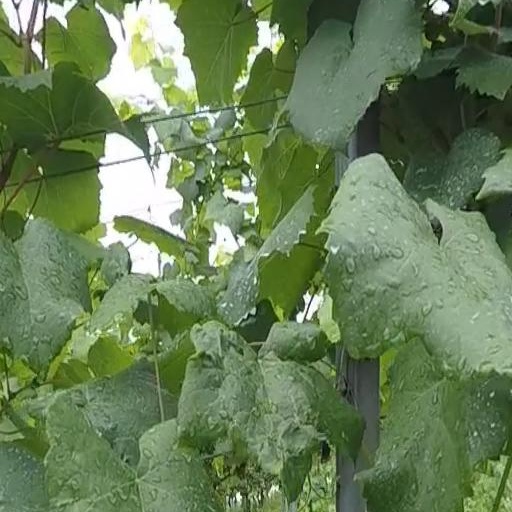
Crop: grape